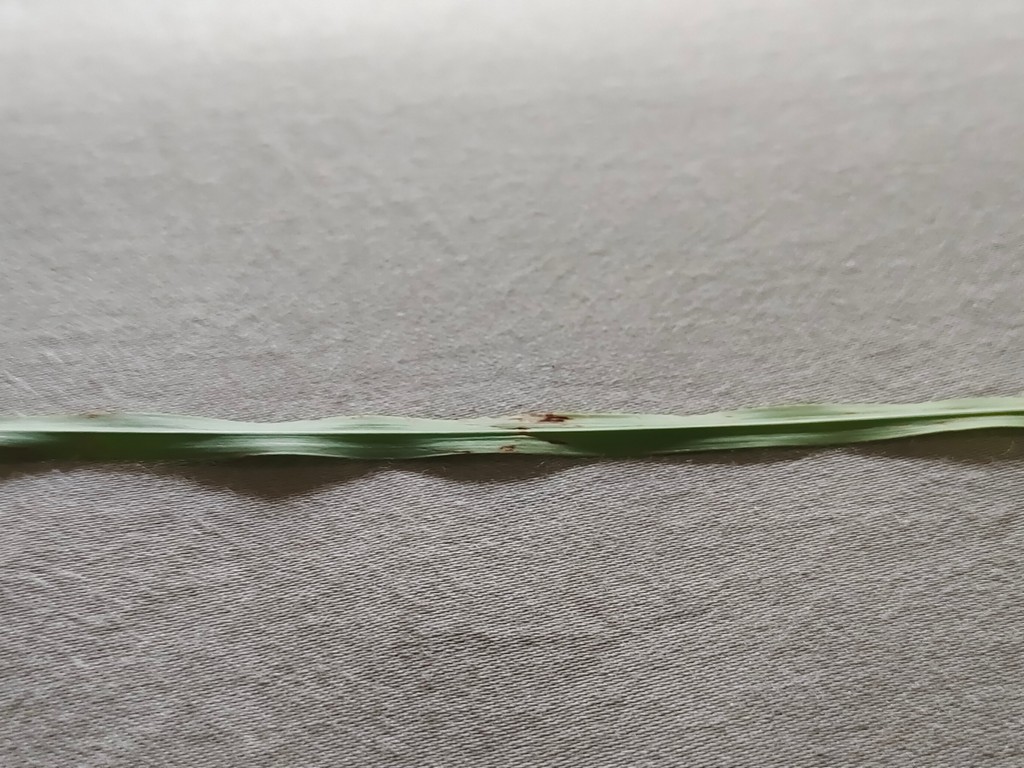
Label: Unhealthy